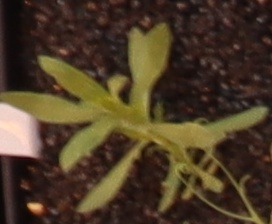
Label: Kochia